Nakhon Chai Si railway station

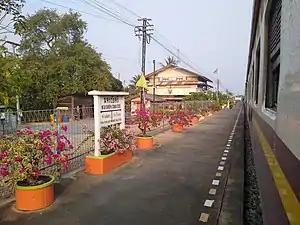

Nakhon Chai Si railway station is a railway station located in Wat Khae Subdistrict, Nakhon Chai Si District, Nakhon Pathom, Thailand. It is a class 2 railway station located from Thon Buri railway station.